Spyker F1

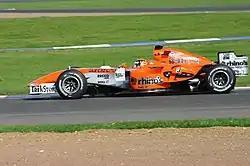
Midland M16 livery after the purchase by Spyker

Rumours had been floating about in the paddock throughout the mid-season about the possible sale of the team, less than two years after Alex Shnaider originally bought it from Eddie Jordan. Reports suggested a price tag of $128 million and that Shnaider was seriously considering the possibility of the sale. Formula One teams had become more valuable because no additional teams could enter after 2008, with the maximum of 12 places already filled.